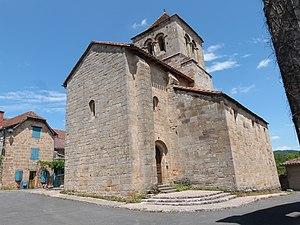
Vue depuis le sud-ouest de l'église Sainte-Croix (Le Bouyssou, Lot)